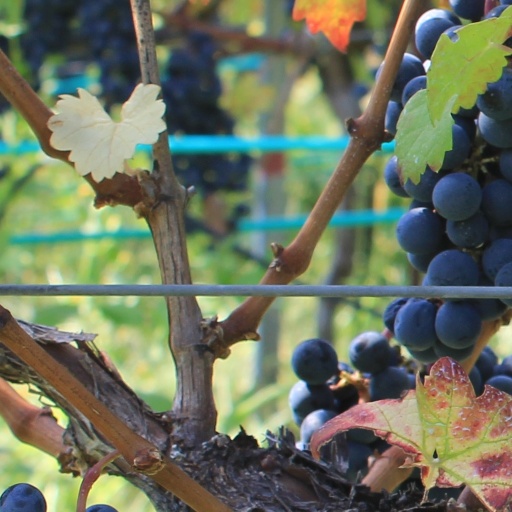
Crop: grape